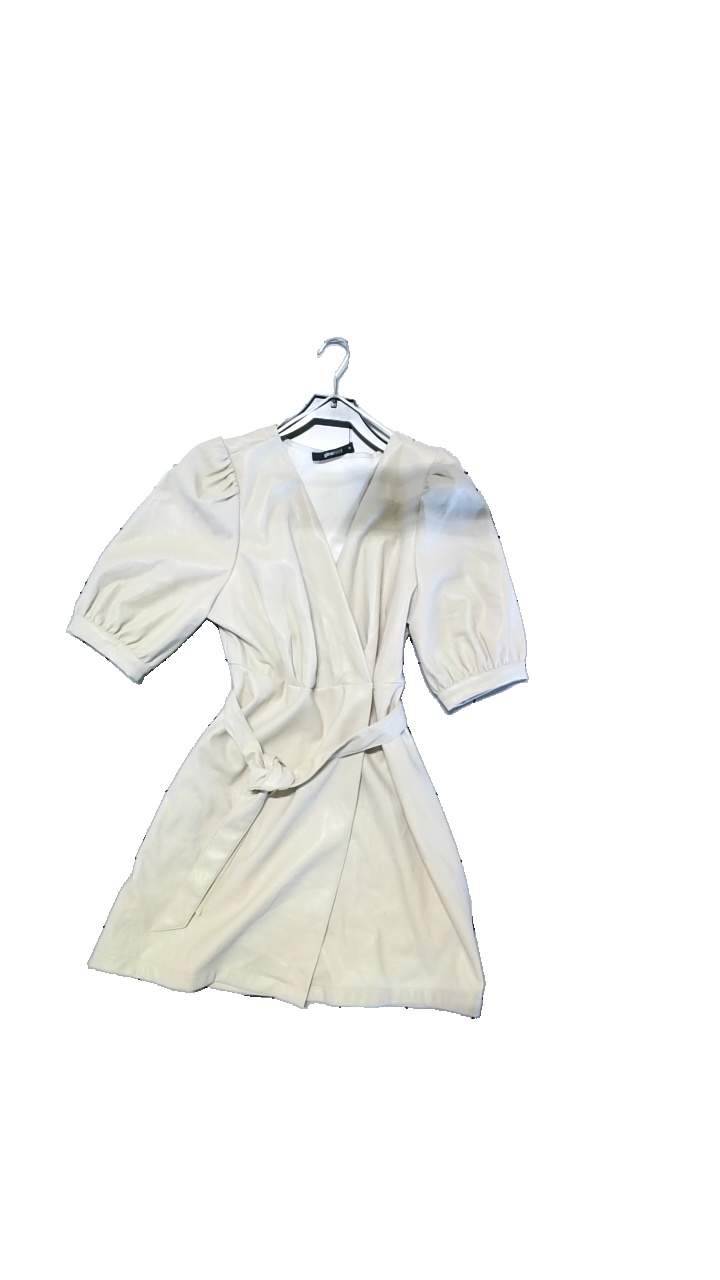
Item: Dress (Ladies)
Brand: Gina Tricot
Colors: Beige
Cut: Regular
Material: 100%Polyuretan
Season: All
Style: Leather
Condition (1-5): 1
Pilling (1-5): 1
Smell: Minor
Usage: Reuse
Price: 100-150